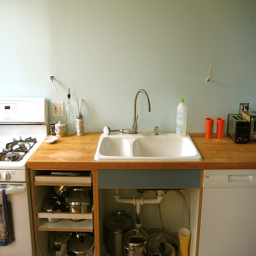
a kitchen with a stove and a sink
A kitchen with a white sink and a faucet.
A kitchen sink, stove, toaster, pots, and pans.
some steel pots sitting in counters under the sink
Clean kitchen with plain white sink near wouldn't counter